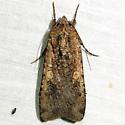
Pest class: cutworms